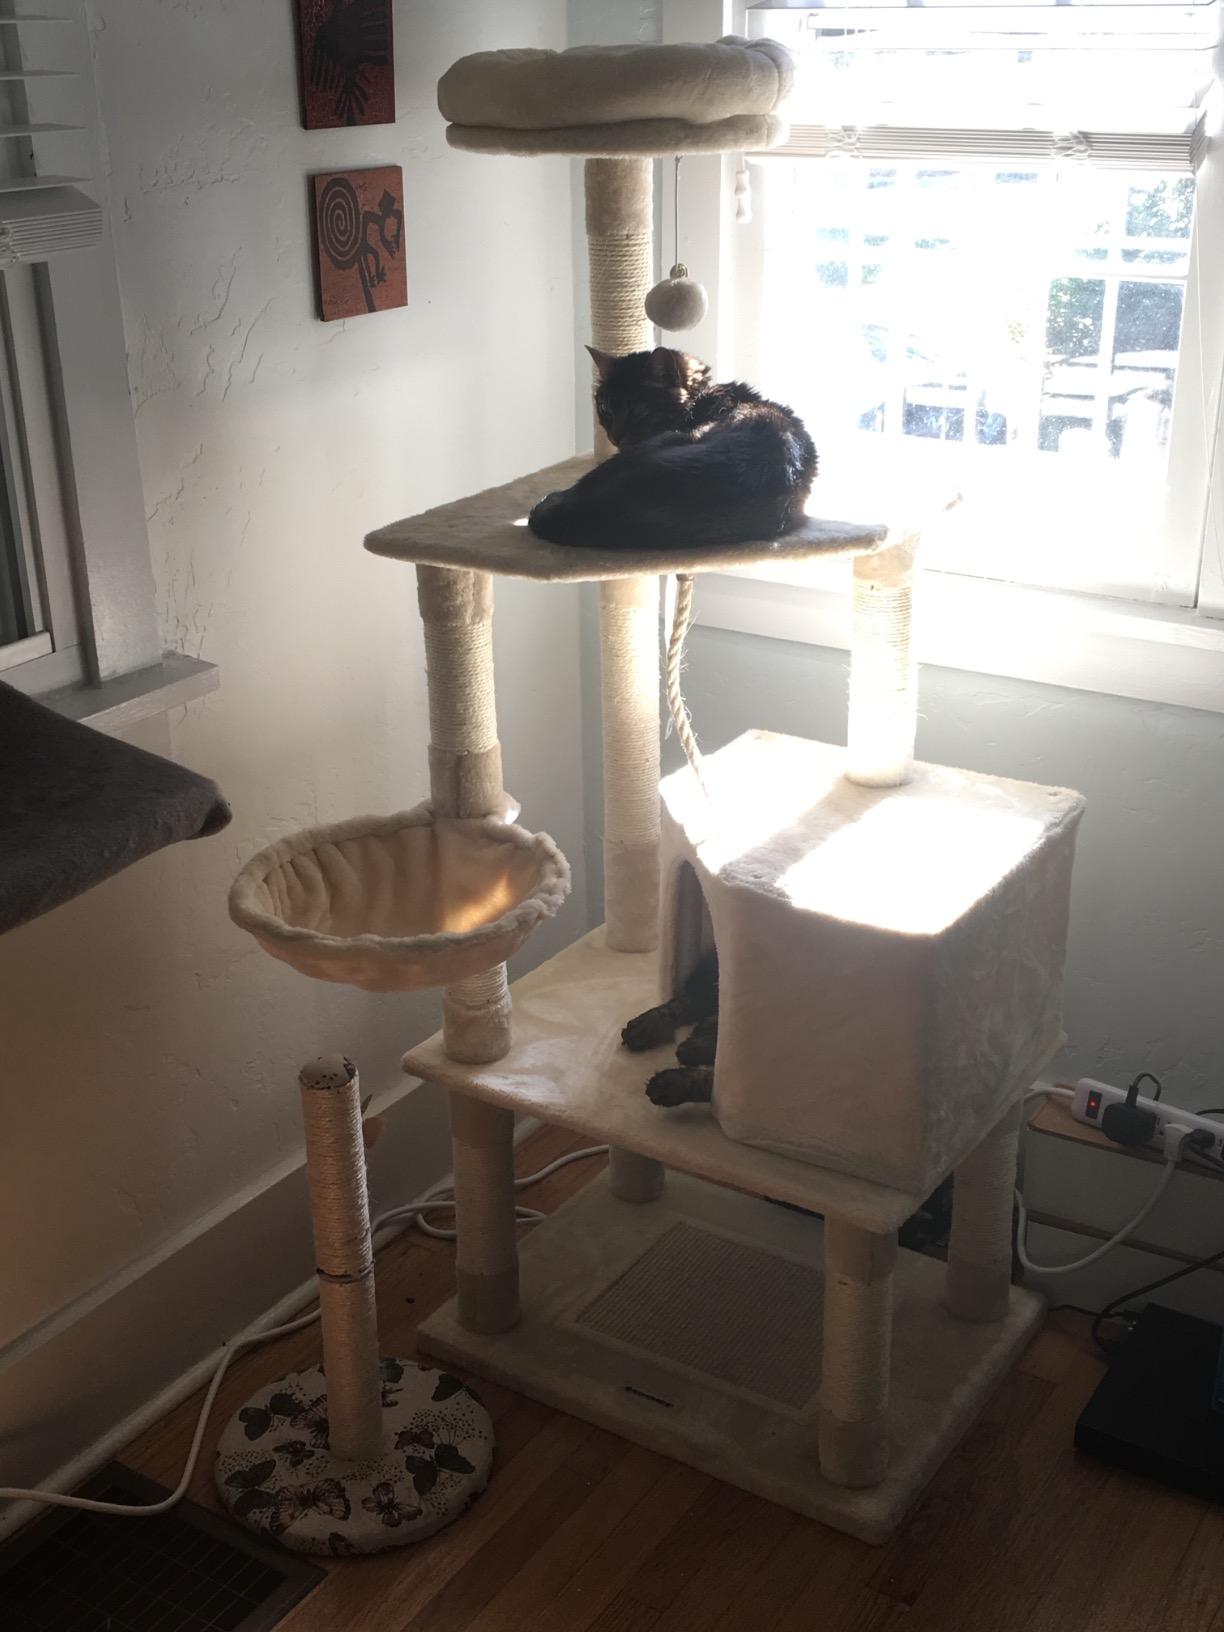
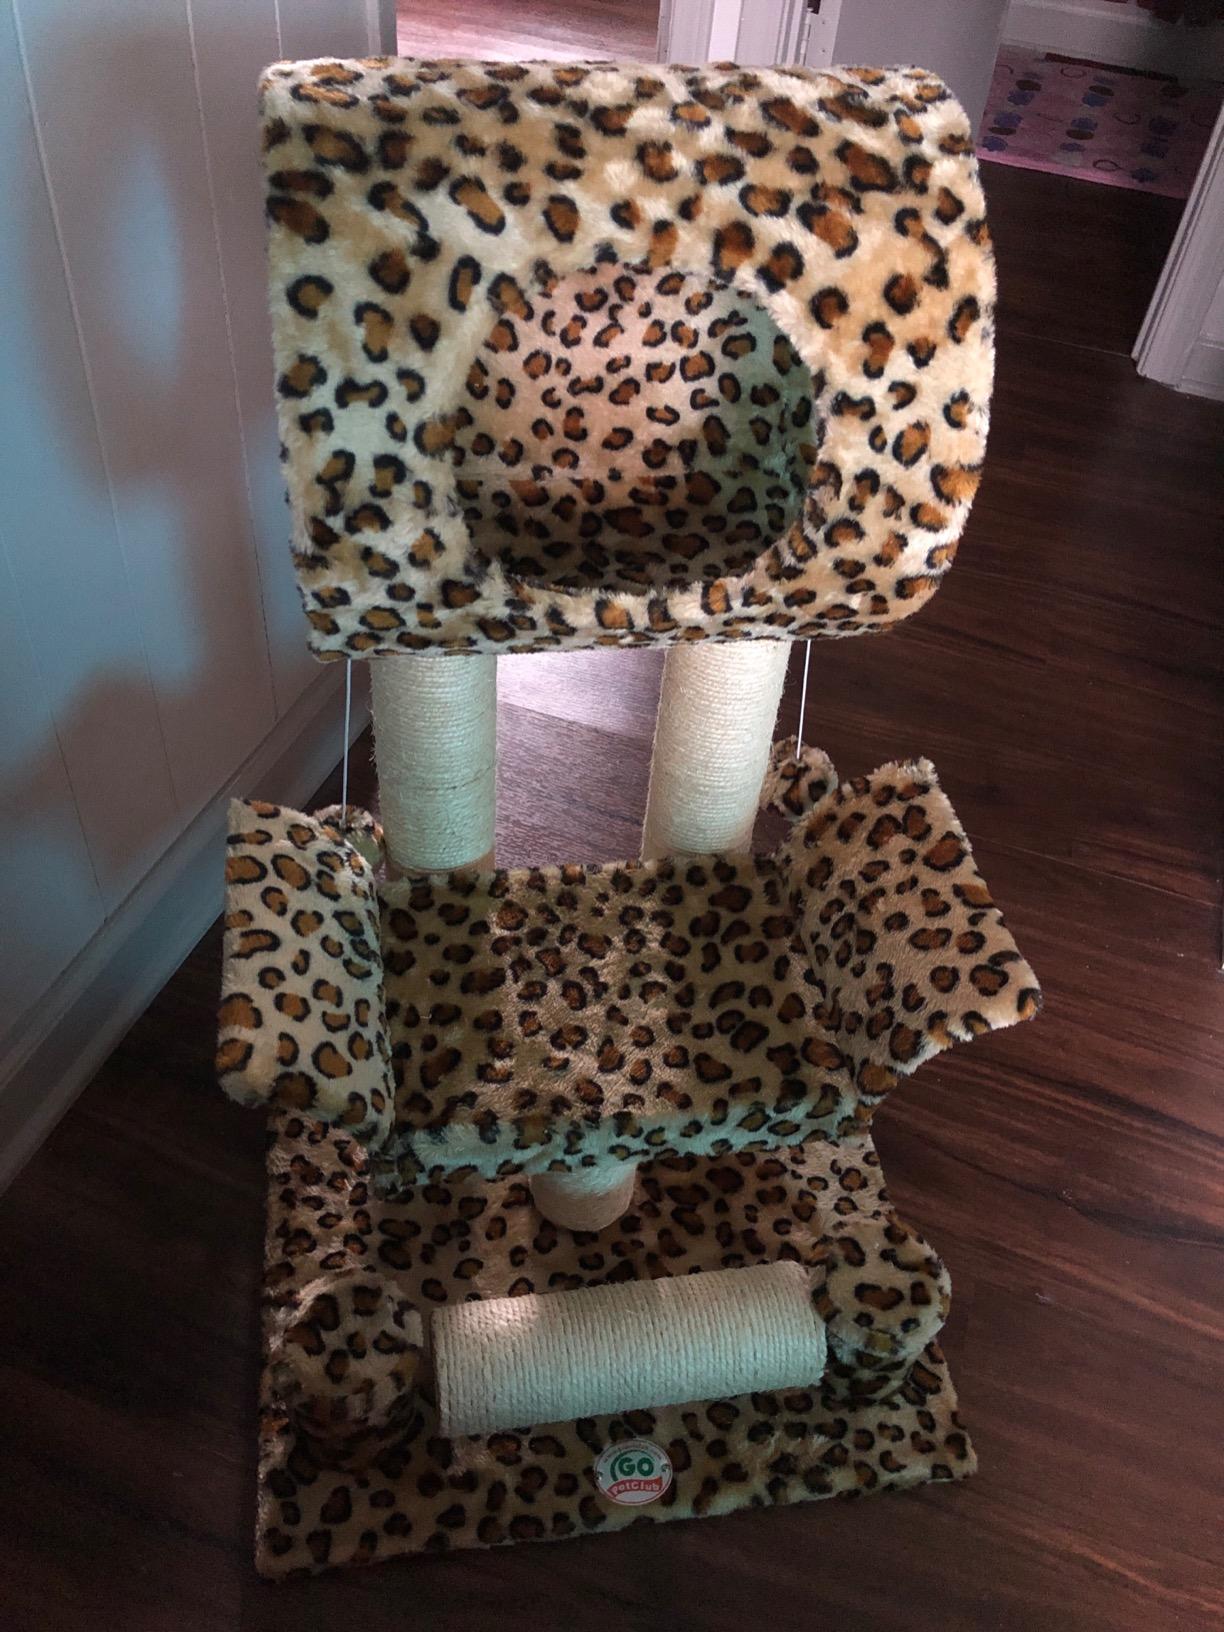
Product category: items_cat tree
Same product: no